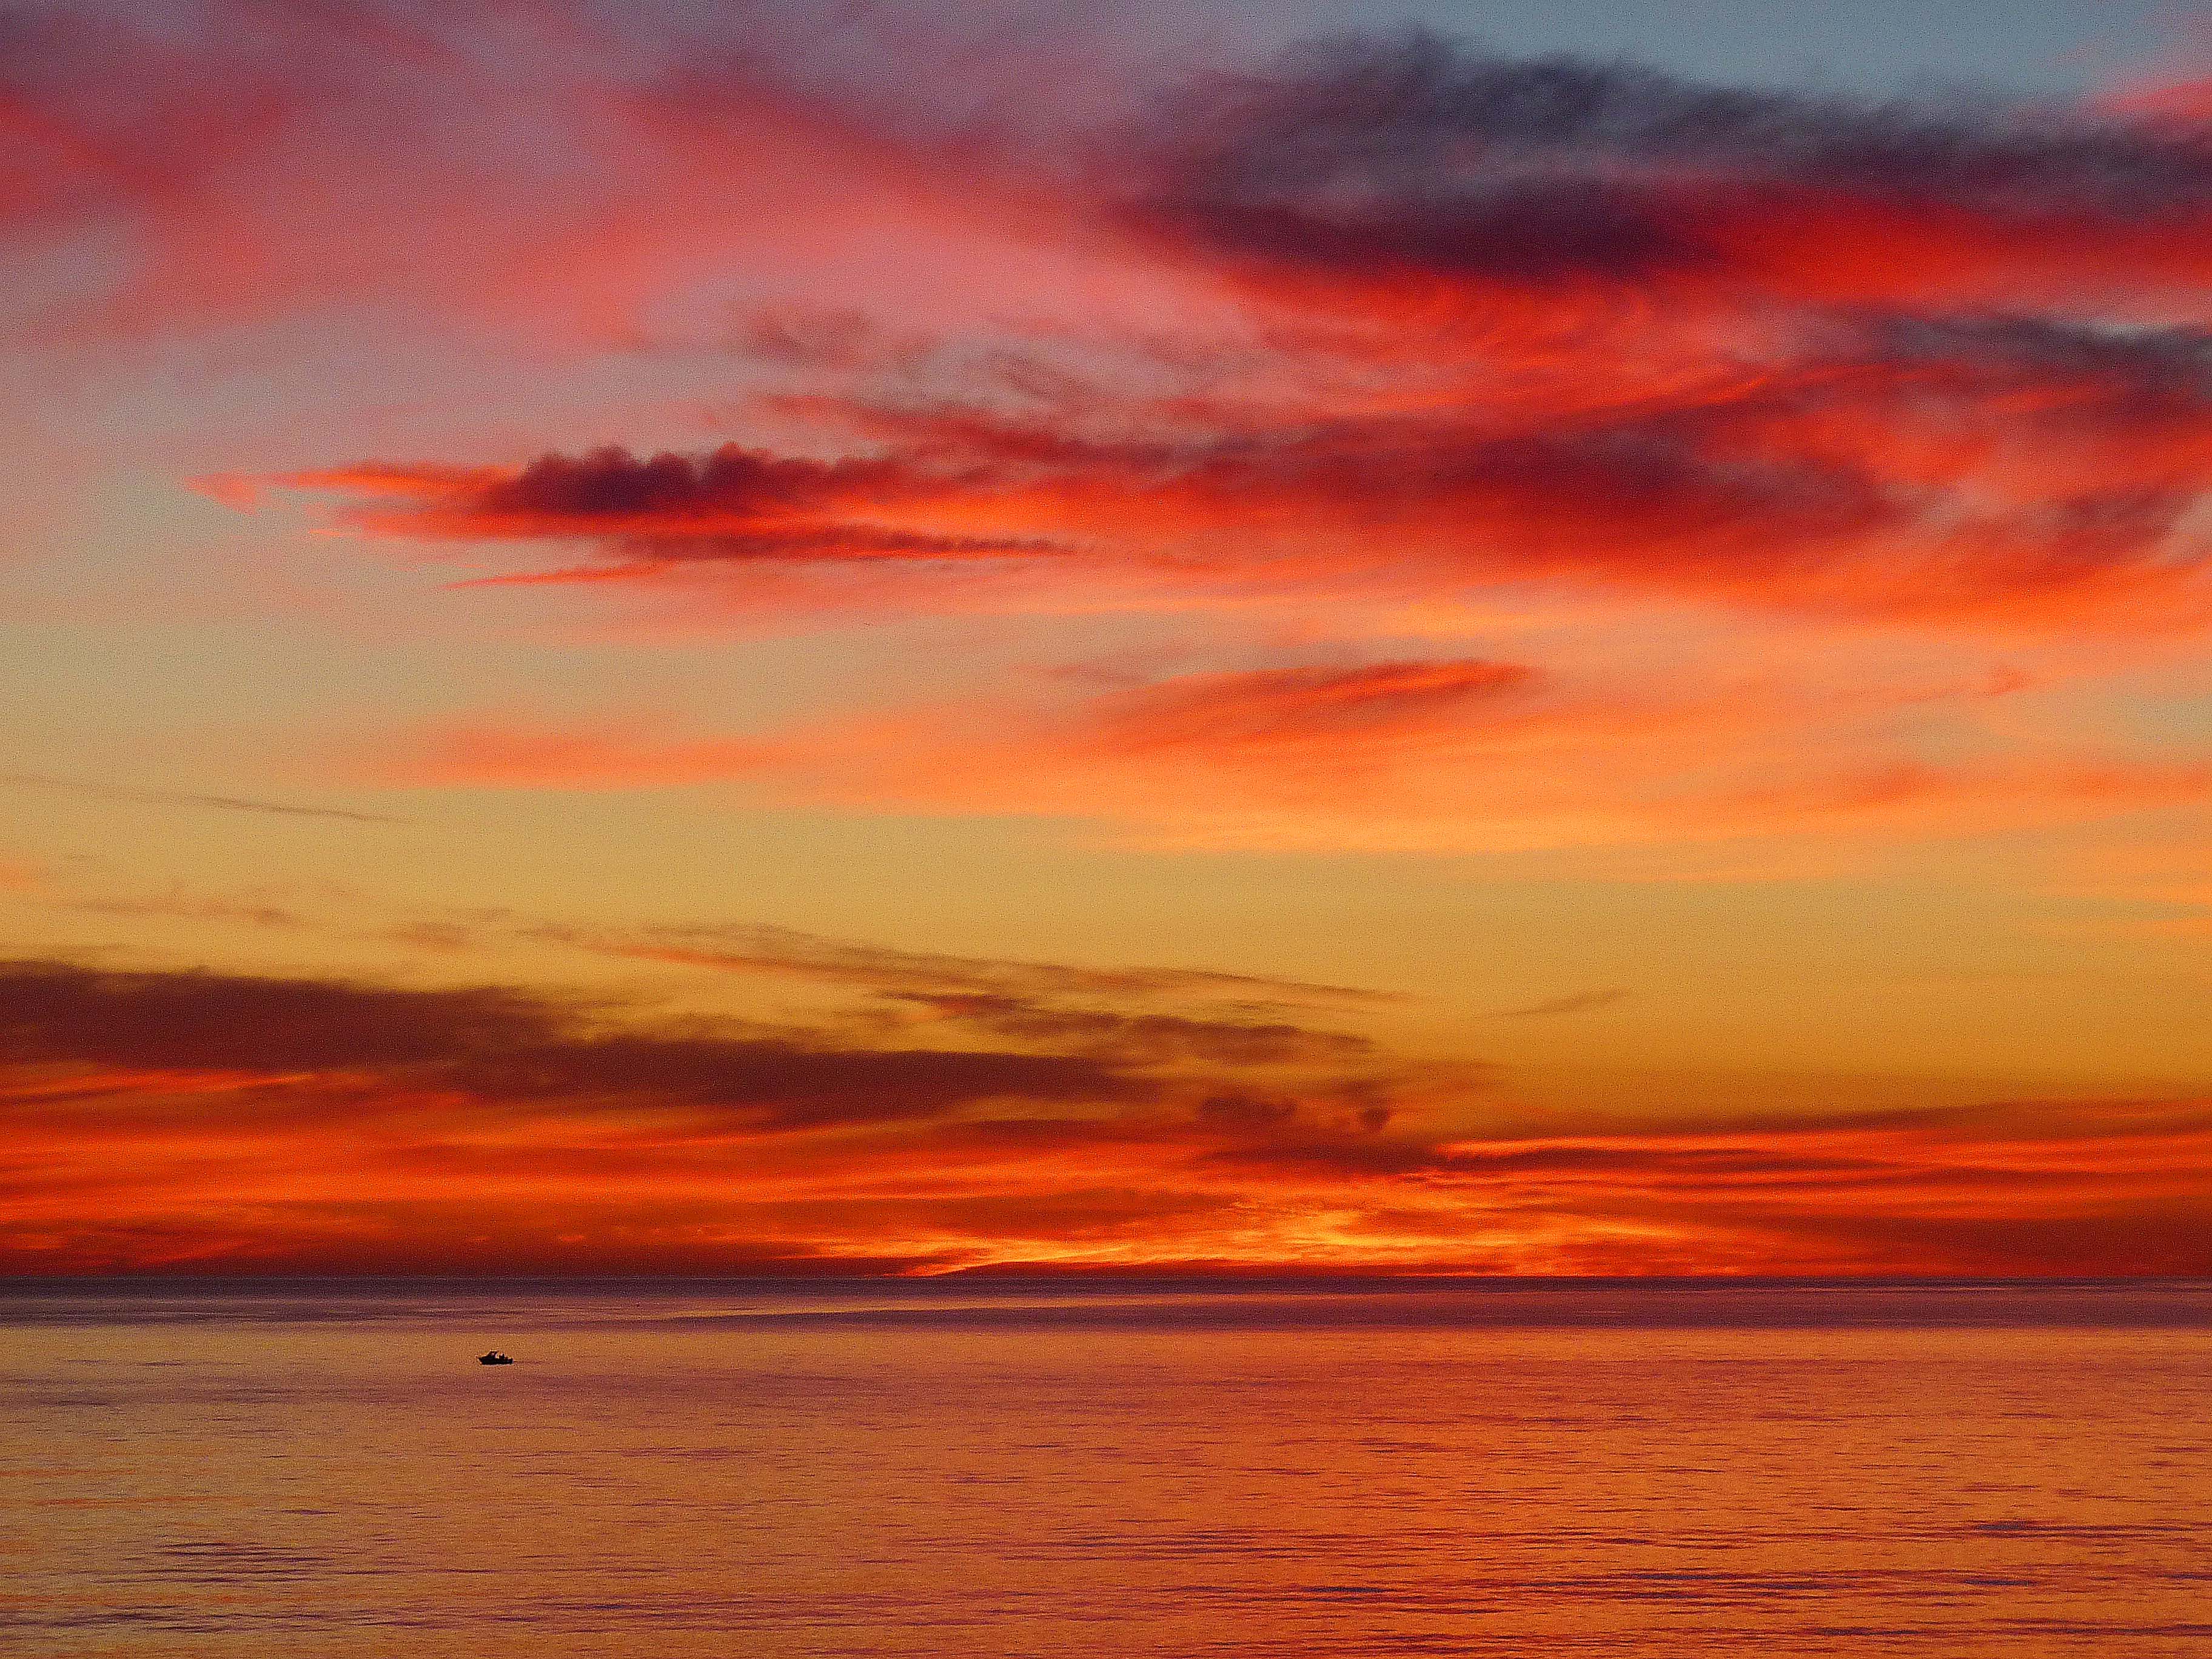
beach, sea, coast, ocean, horizon, cloud, sky, sunrise, sunset, night, cloudy, morning, dawn, atmosphere, dusk, evening, red, australia, clouds, colours, adelaide, seaford, dailyshoot, 365, afterglow, red sky at morning